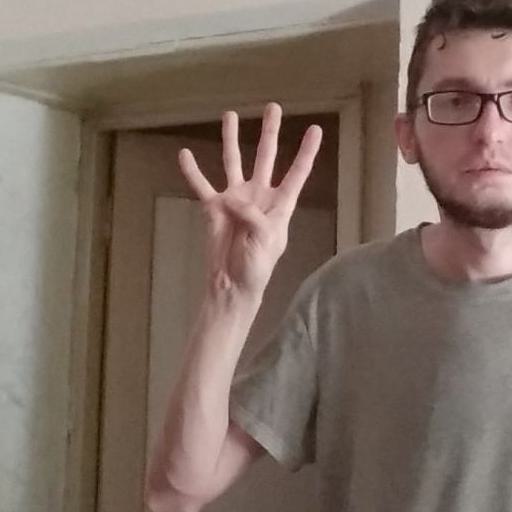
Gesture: four